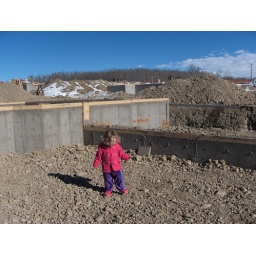
building our new house in Aspen